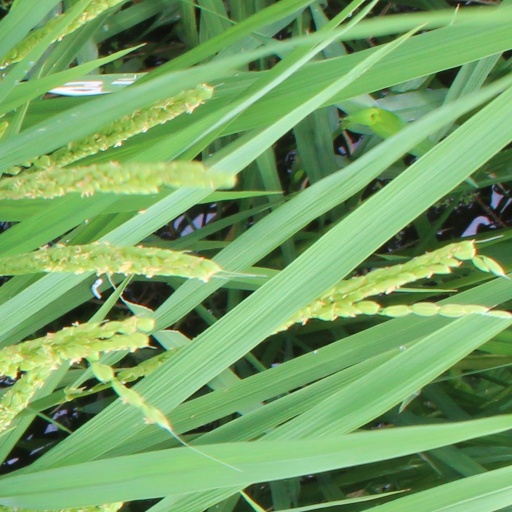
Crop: rice